Henrietta Stanley, Baroness Stanley of Alderley

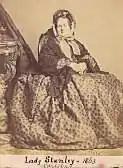
Lady Stanley of Alderley

Lady Stanley cultivated friendships with Thomas Carlyle, F. D. Maurice, and, from 1861, Benjamin Jowett. She presided over an intellectual and political salon, and was one of the original 'lady visitors' of Queen's College, London, founded by Maurice in 1848. This marked her stronger involvement in the campaign for the education of women and her decision to defend, as she later put it, "the right of women to the highest culture hitherto reserved to men".